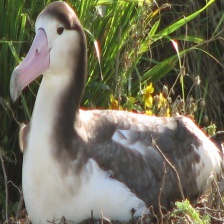
Species: ALBATROSS
Scientific name: DIOMEDEIDAE